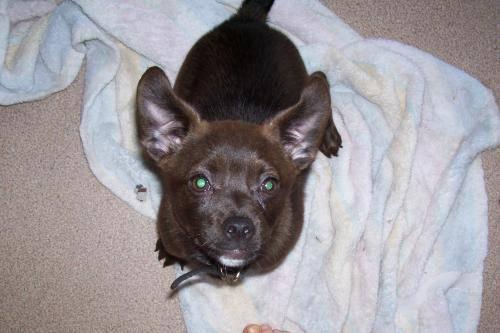
dog